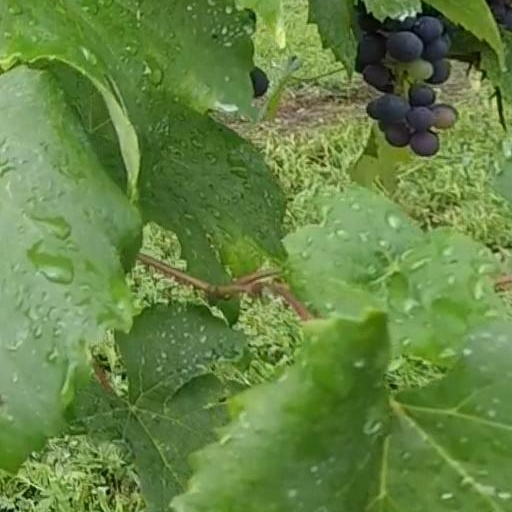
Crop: grape